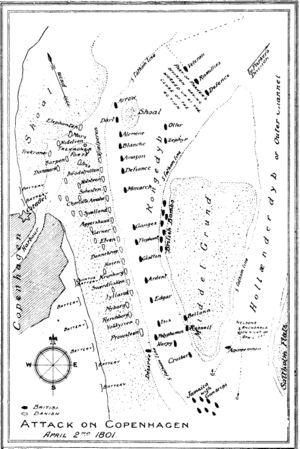
Le HMS Agamemnon, surnommé Eggs-and-Bacon, est un navire de ligne de 3ᵉ rang de classe Ardent possédant 64 canons. Appartenant à la Royal Navy, il participe à la guerre d'indépendance des États-Unis, aux guerres de la Révolution française et aux guerres napoléoniennes. C'était le navire favori d'Horatio Nelson. Nommé d'après le héros grec Agamemnon, il est le premier navire de la Royal Navy à porter ce nom.